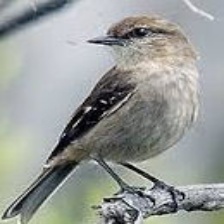
Species: DUSKY ROBIN
Scientific name: MELANODRYAS VITTATA
ImageNet parent category: robin